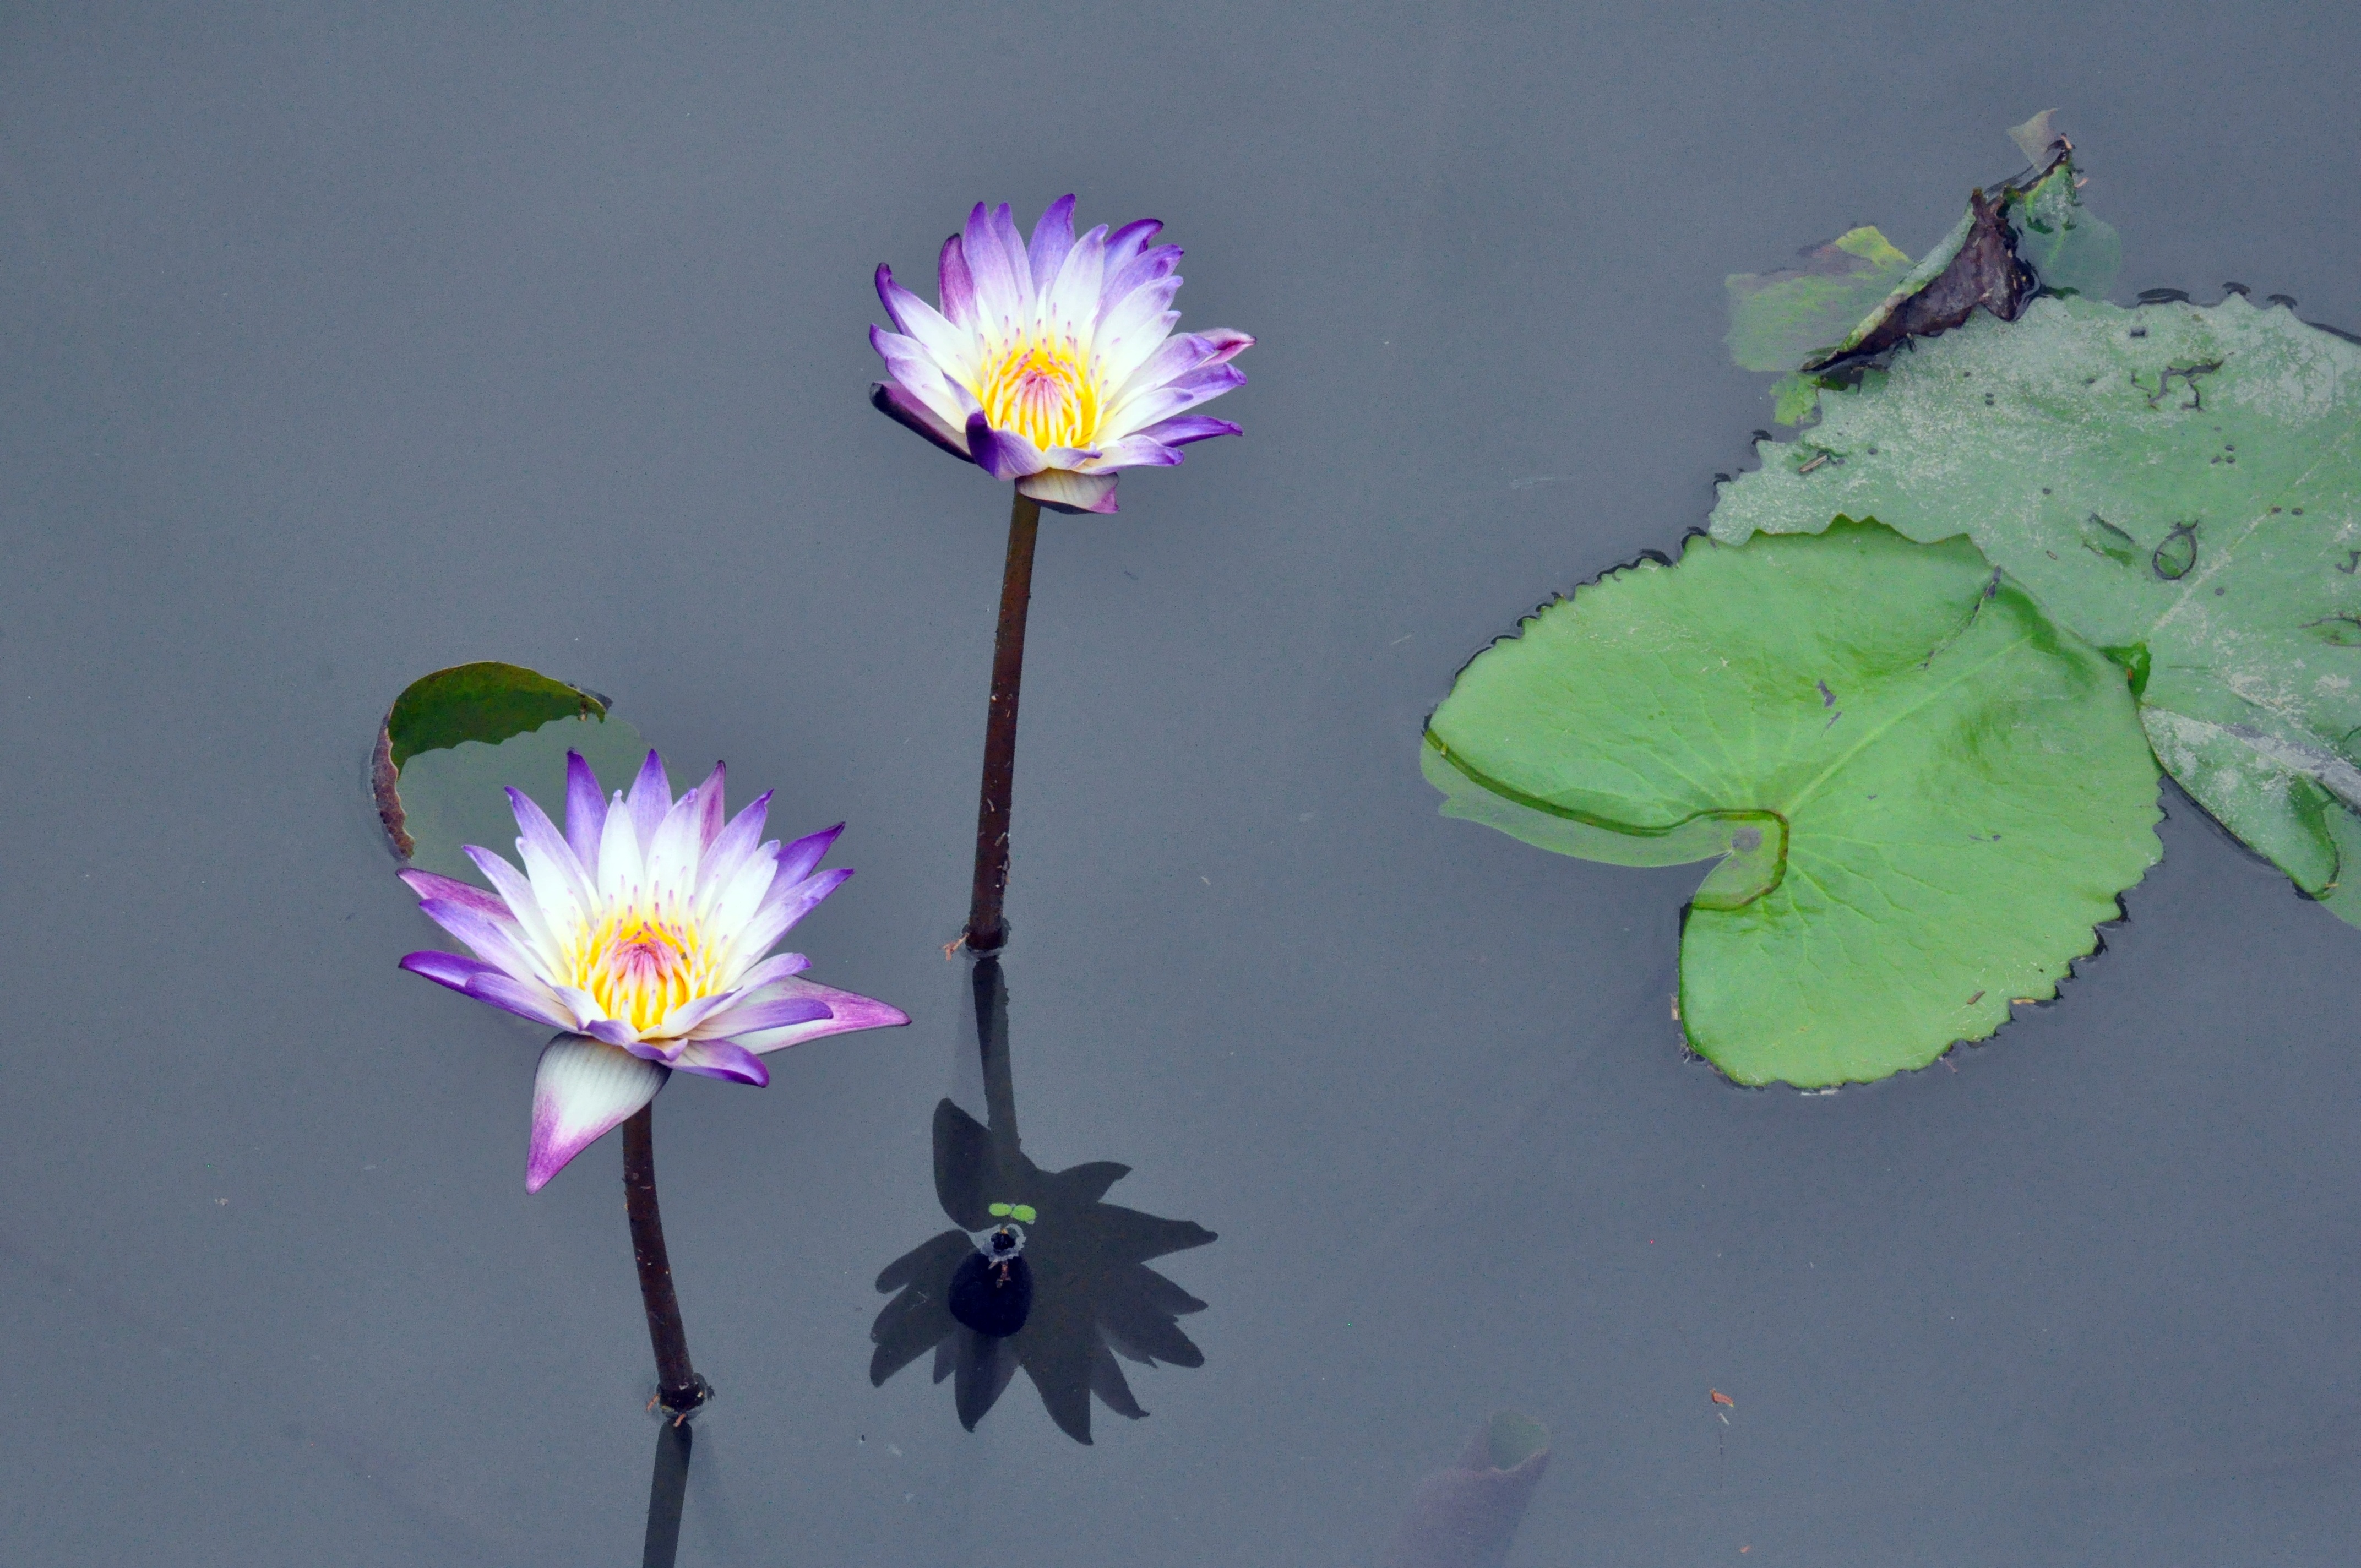
water, nature, blossom, plant, leaf, flower, petal, summer, pond, green, color, botany, aquatic, sacred lotus, aquatic plant, flora, water lily, wildflower, lotus, lily, macro photography, flowering plant, plant stem, land plant, lotus family